The Piano Lesson (2024 film)

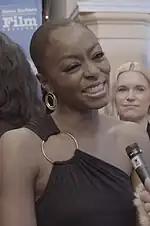
Danielle Deadwyler's performance in the film received critical acclaim.

Zandra Odetunde for "Time Out" awarded 4 stars out of 5, praised the film and wrote: ""The Piano Lesson" strikes a perfect balance, showing us that the past isn’t just about trauma but is laced with moments of jubilance. It’s cathartic and moving – a reminder that strength and survival go hand in hand." Odeteunde further notes that Deadwyler is "Oscar-worthy". Peter Bradshaw of "The Guardian" gave it 3 out of 5 stars and wrote: "the ensemble cast work wonderfully and intuitively together; I loved the surges of emotion, and then the palate-cleansing moments of silence and calm. The song is a tremendous setpiece and the dialogue has a music of its own." Caleb Hammond, reviewing on the website "Indiewire", gave the film a mixed response: "Malcolm Washington’s adaptation of "The Piano Lesson" is referential, often overly so, and while this version contains its fair share of standout sequences along with Oscar-ready performances, the film never fully coalesces into an effective, singular, emotional narrative."